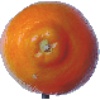
Label: Tangelo 1